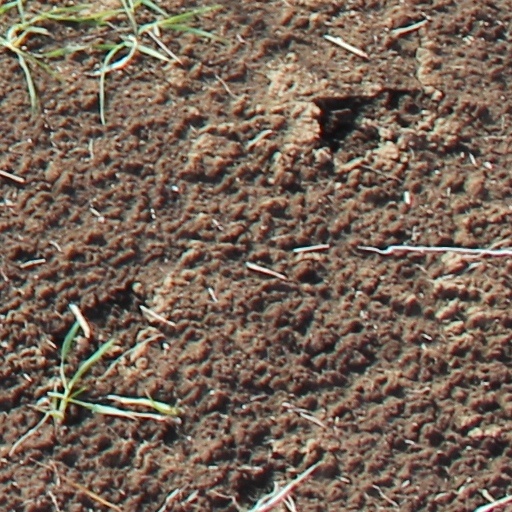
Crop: wheat